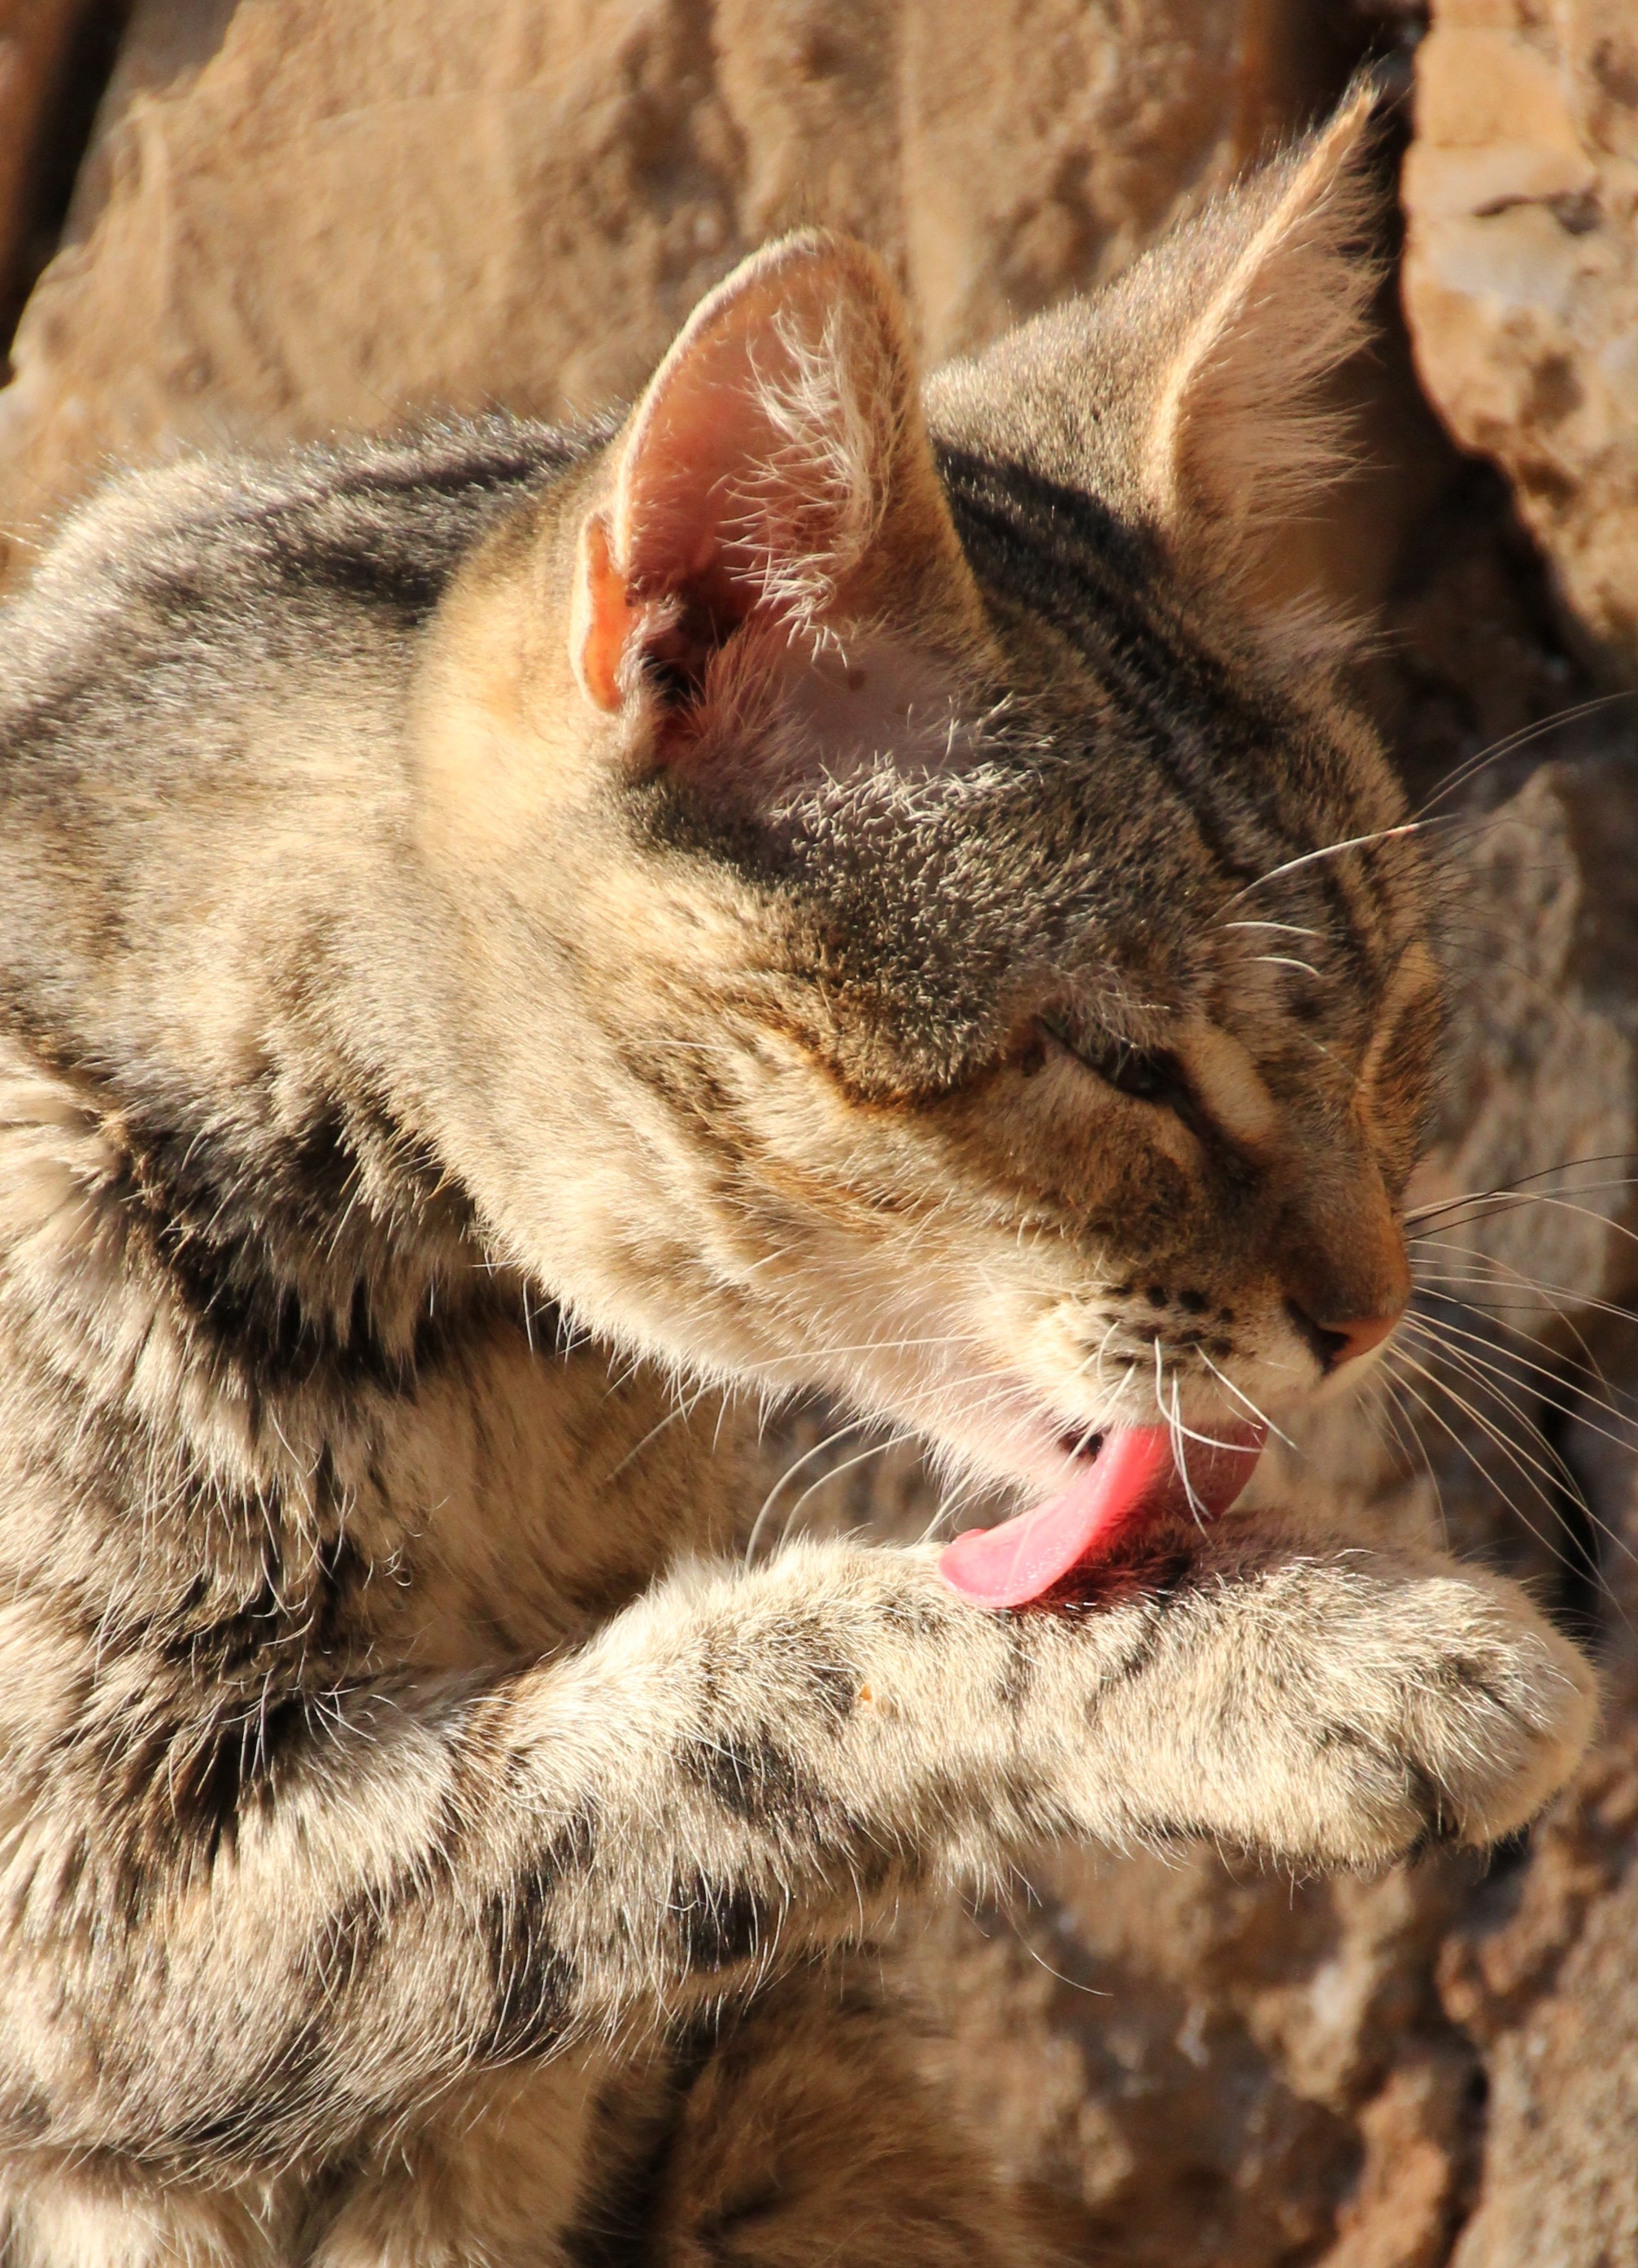
sweet, animal, wildlife, pet, kitten, cat, mammal, fauna, yawn, close up, nose, whiskers, snout, vertebrate, tongue, mieze, domestic cat, cute cat, young cat, tabby cat, wild cat, small to medium sized cats, cat like mammal